Charles Mears Silver Lake Boardinghouse

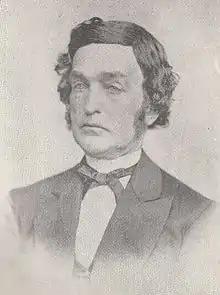
Charles Mears

Charles Mears was born in 1814 in North Billerica, Massachusetts, the son of Nathan and Lucy Mears. In 1836, Charles and his brothers Edwin and Nathan opened a general store in Paw Paw, Michigan. The next year, Charles and another brother, Albert, began considering starting business along the west shore of Lake Michigan. Realizing the potential of the lumber trade, Charles purchased land near White Lake, Michigan, and by early 1838 had opened a sawmill nearby. Mears decided that the then small village of Chicago would be a good market for timber, and he commissioned a lumber sloop to haul lumber from his mill to Chicago.